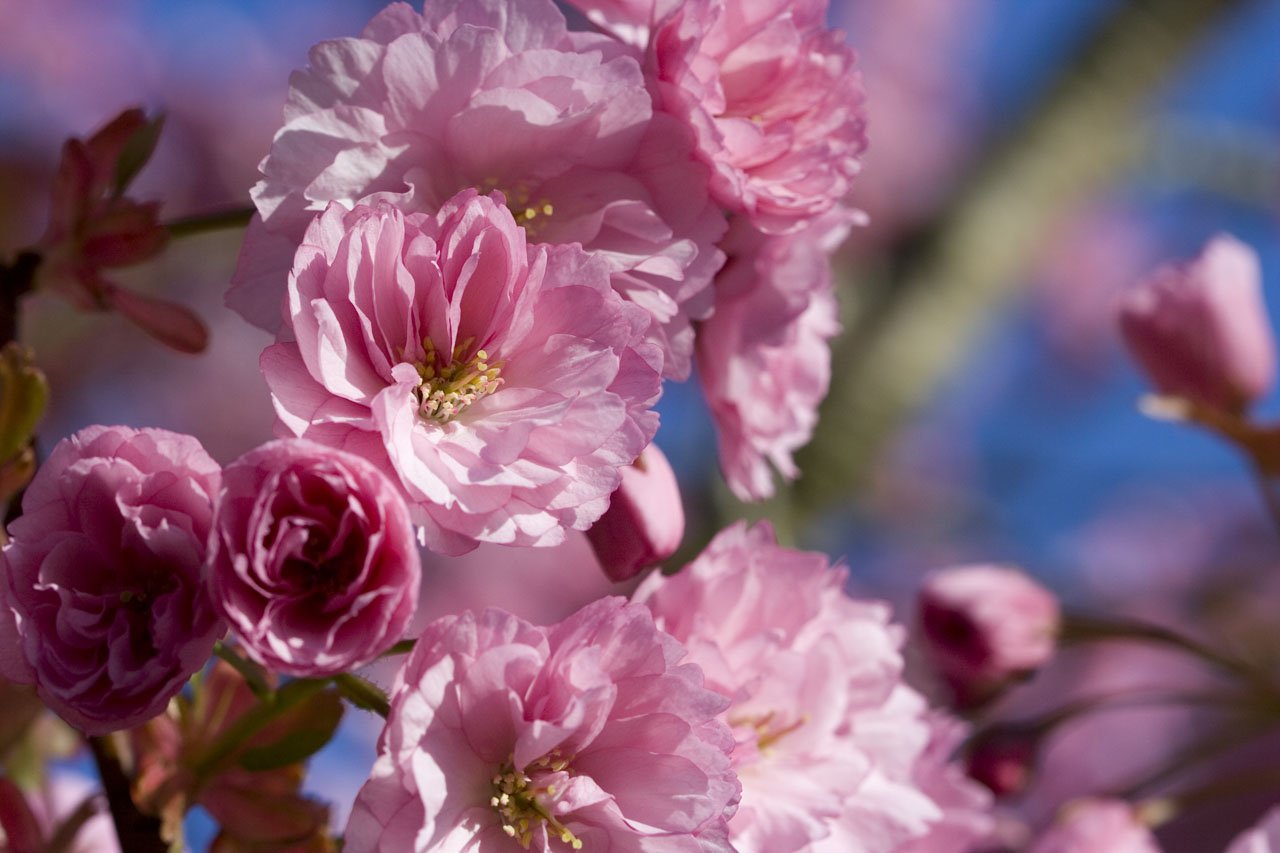
tree, branch, blossom, plant, flower, petal, bloom, spring, produce, macro, pink, flora, cherry blossom, japanese, shrub, detail, flowering, cherry, macro photography, flowering plant, rose family, land plant